Adavilo Abhimanyudu

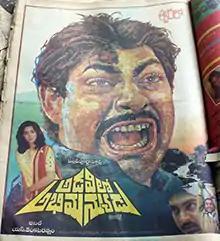
Theatrical release poster

Adavilo Abhimanyudu is a 1989 Telugu-language adventure-thriller film, produced by S. Venkataratnam and directed by S. Anil Kumar. It stars Jagapathi Babu, Vinod Kumar Alva and Aishwarya (in her acting debut), with music composed by K. V. Mahadevan. The film is a remake of the 1989 Malayalam film "Douthyam". The film won two Nandi Awards.